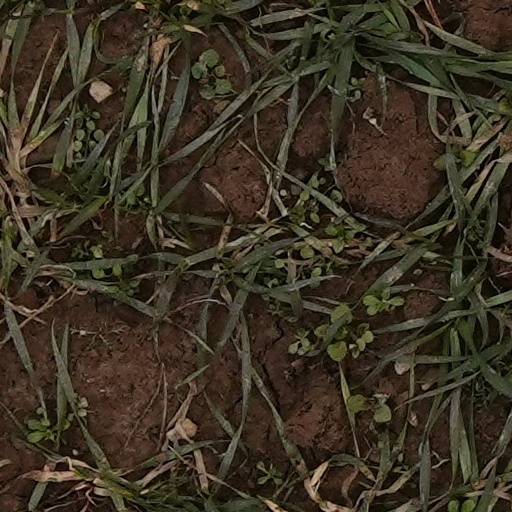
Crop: wheat